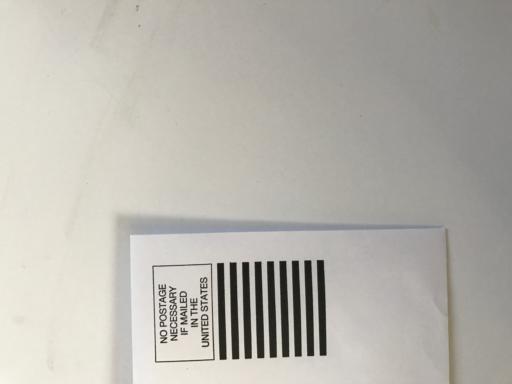
Label: paper